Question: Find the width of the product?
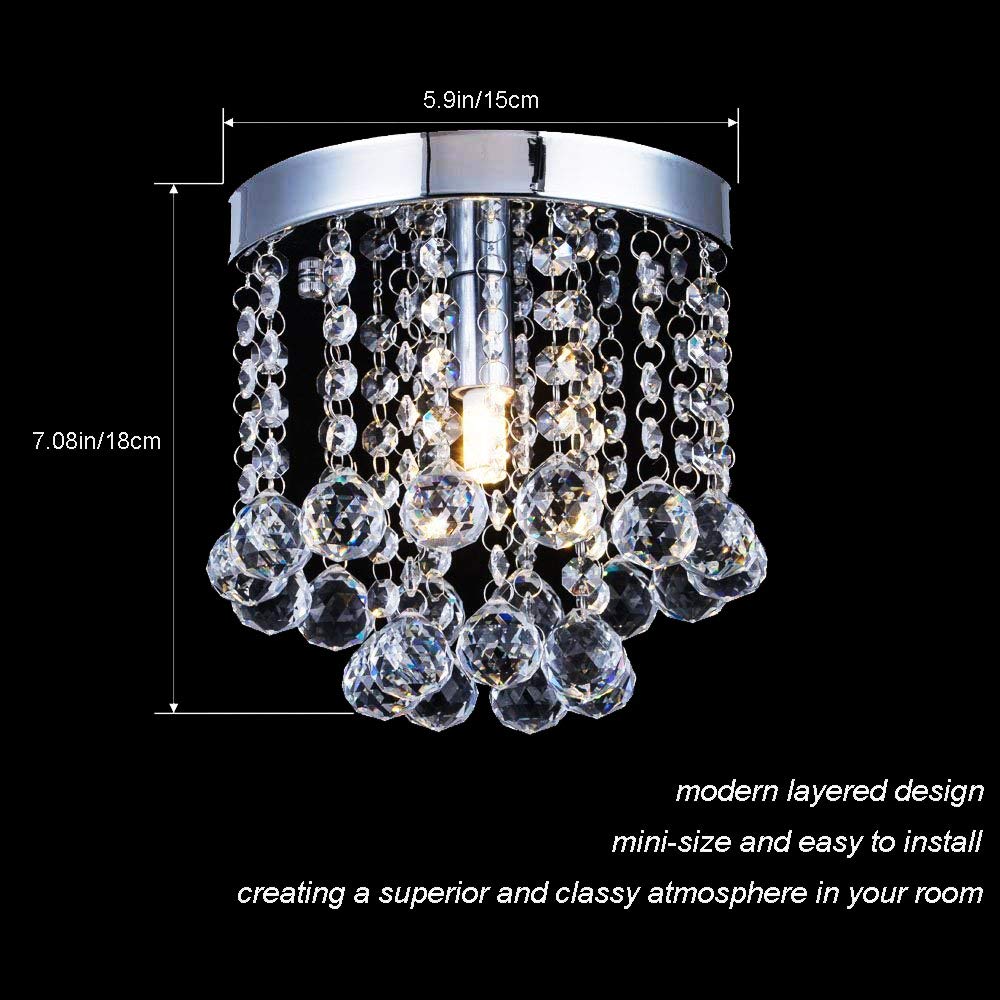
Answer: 15.0 centimetre